Shawnee

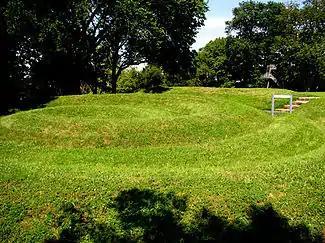
Serpent Mound, Peebles, Ohio

Uncertainty surrounds the fate of the Fort Ancient people. Most likely their society, like the Mississippian culture to the south, was severely disrupted by waves of epidemics from new infectious diseases carried by the first Spanish explorers in the 16th century. After 1525 at Madisonville, the type site, the village's house sizes became smaller and fewer. Evidence shows that the people changed from their previously "horticulture-centered, sedentary way of life".